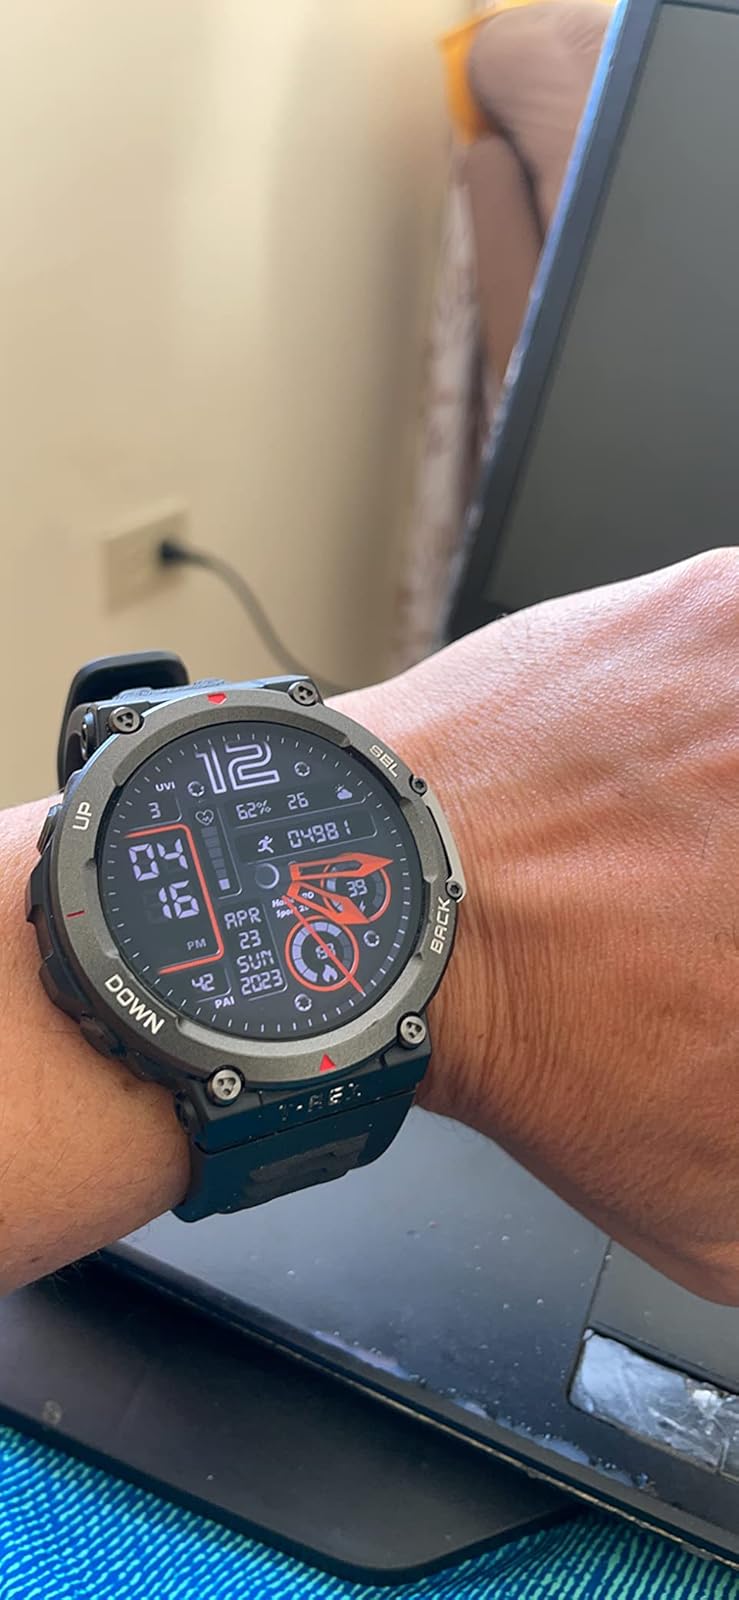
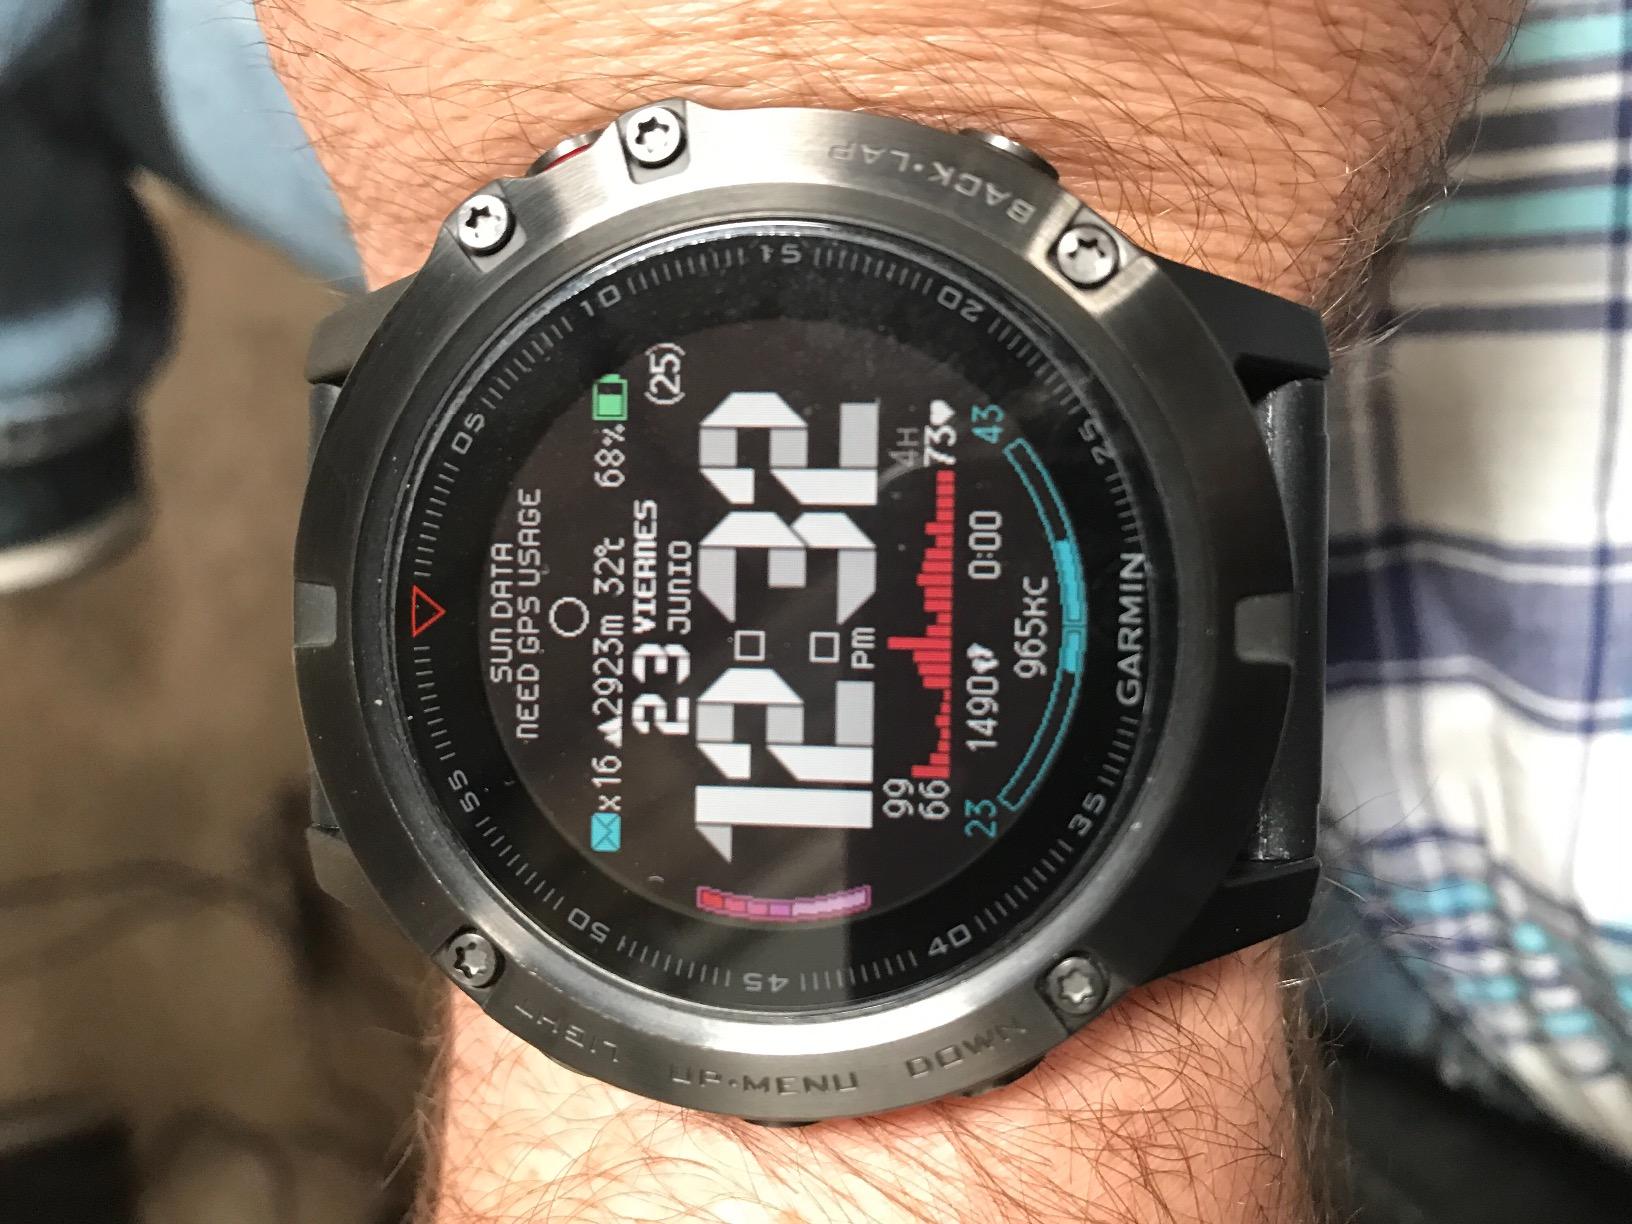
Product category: smartwatch
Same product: no